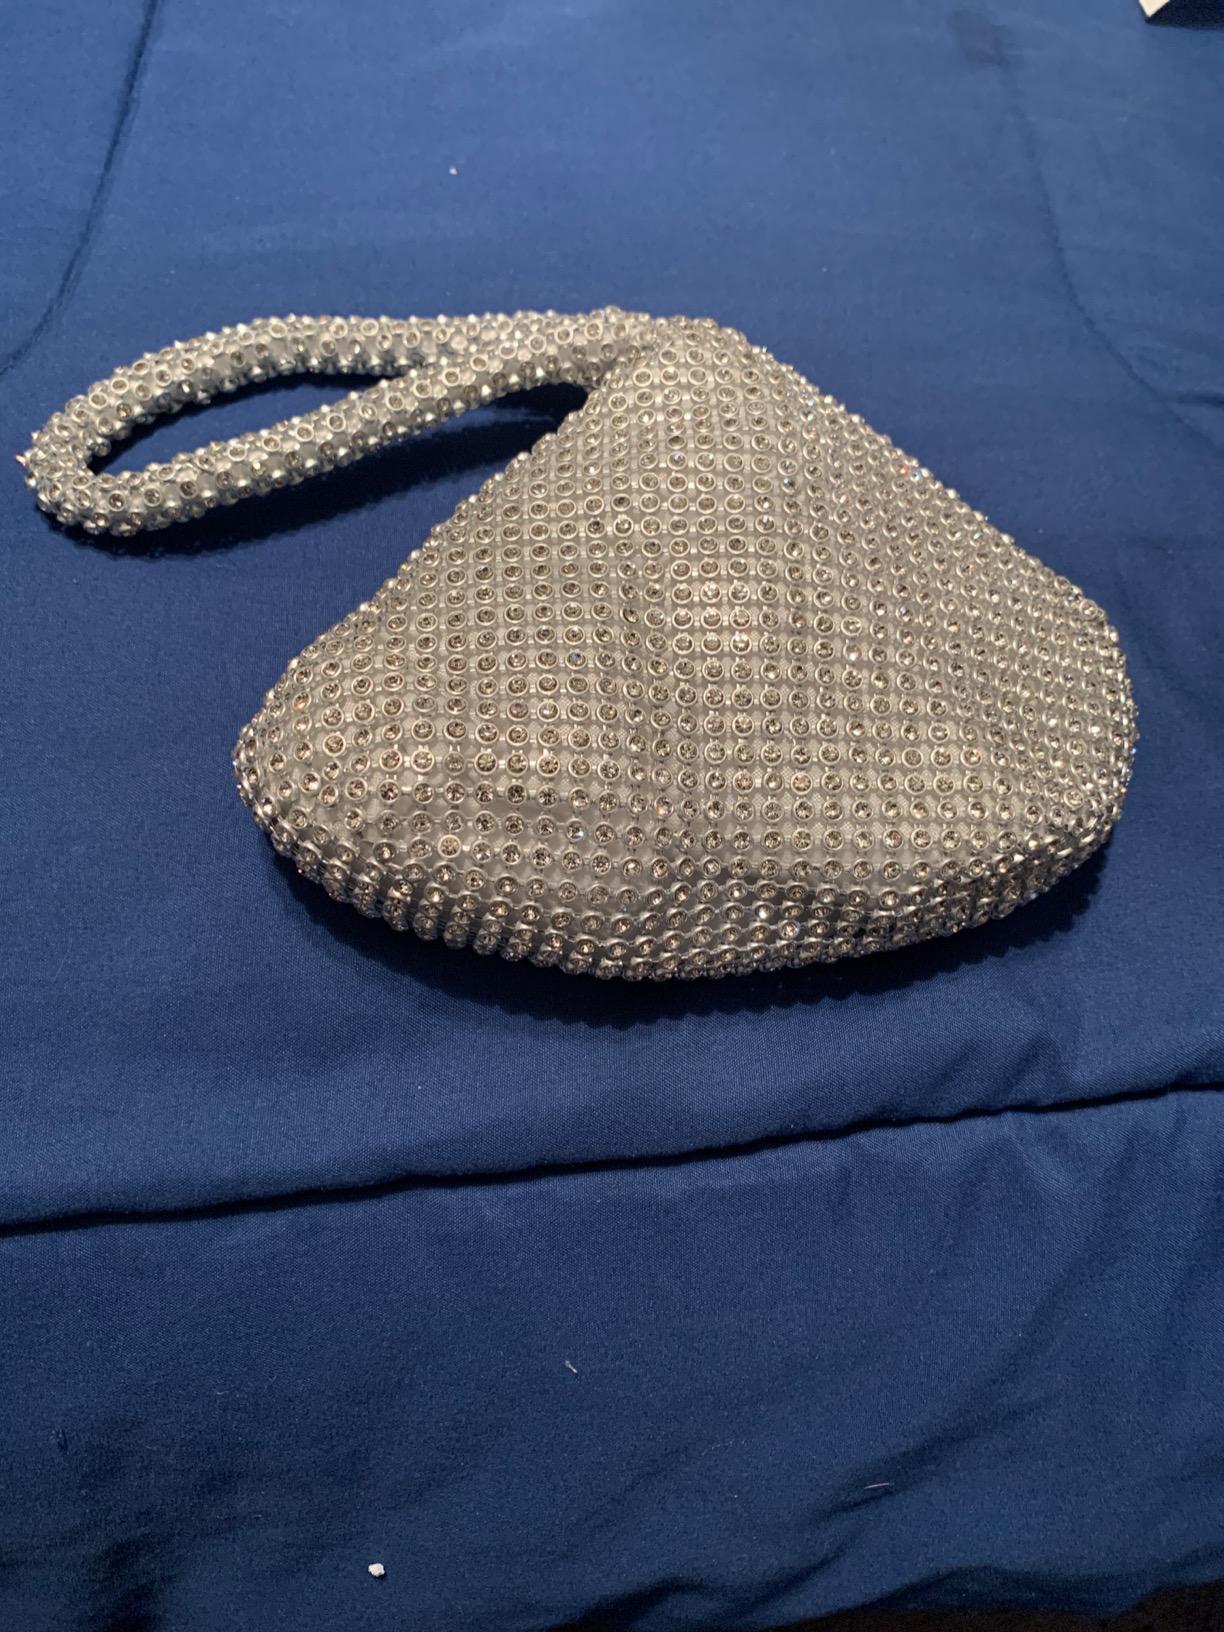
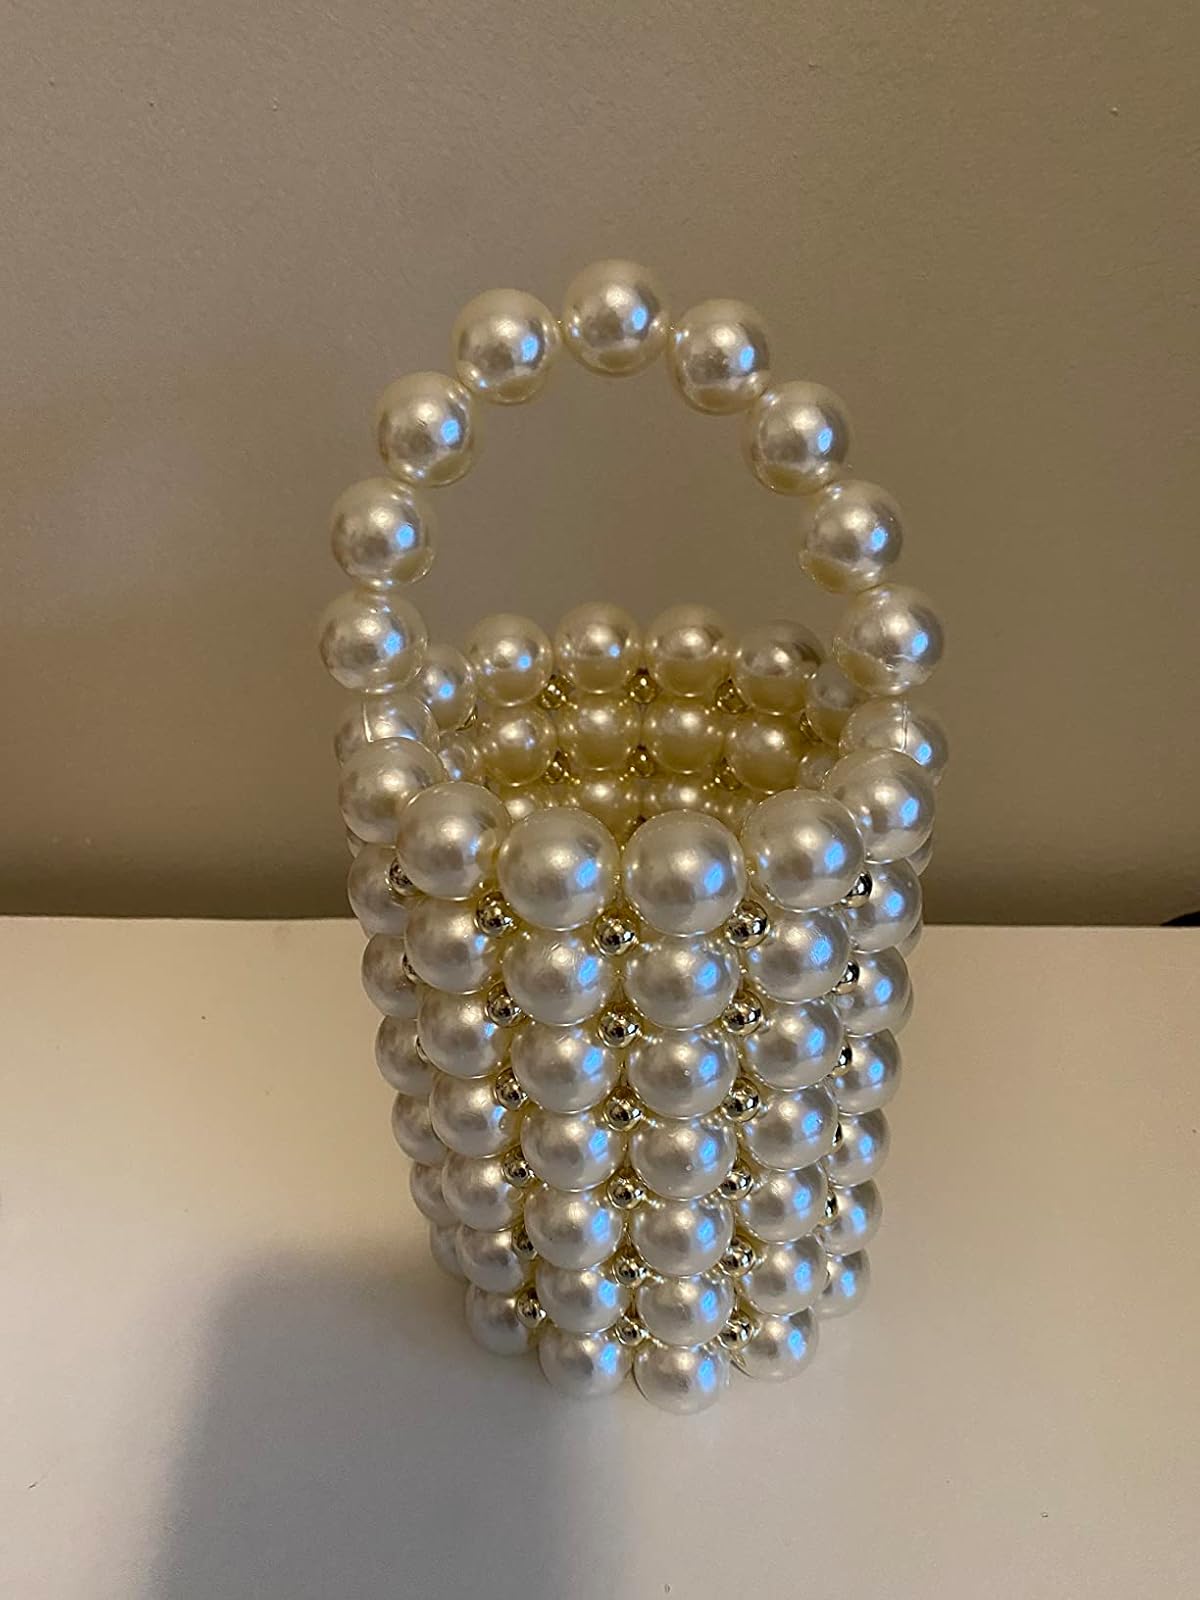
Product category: accessories_handbag
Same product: no